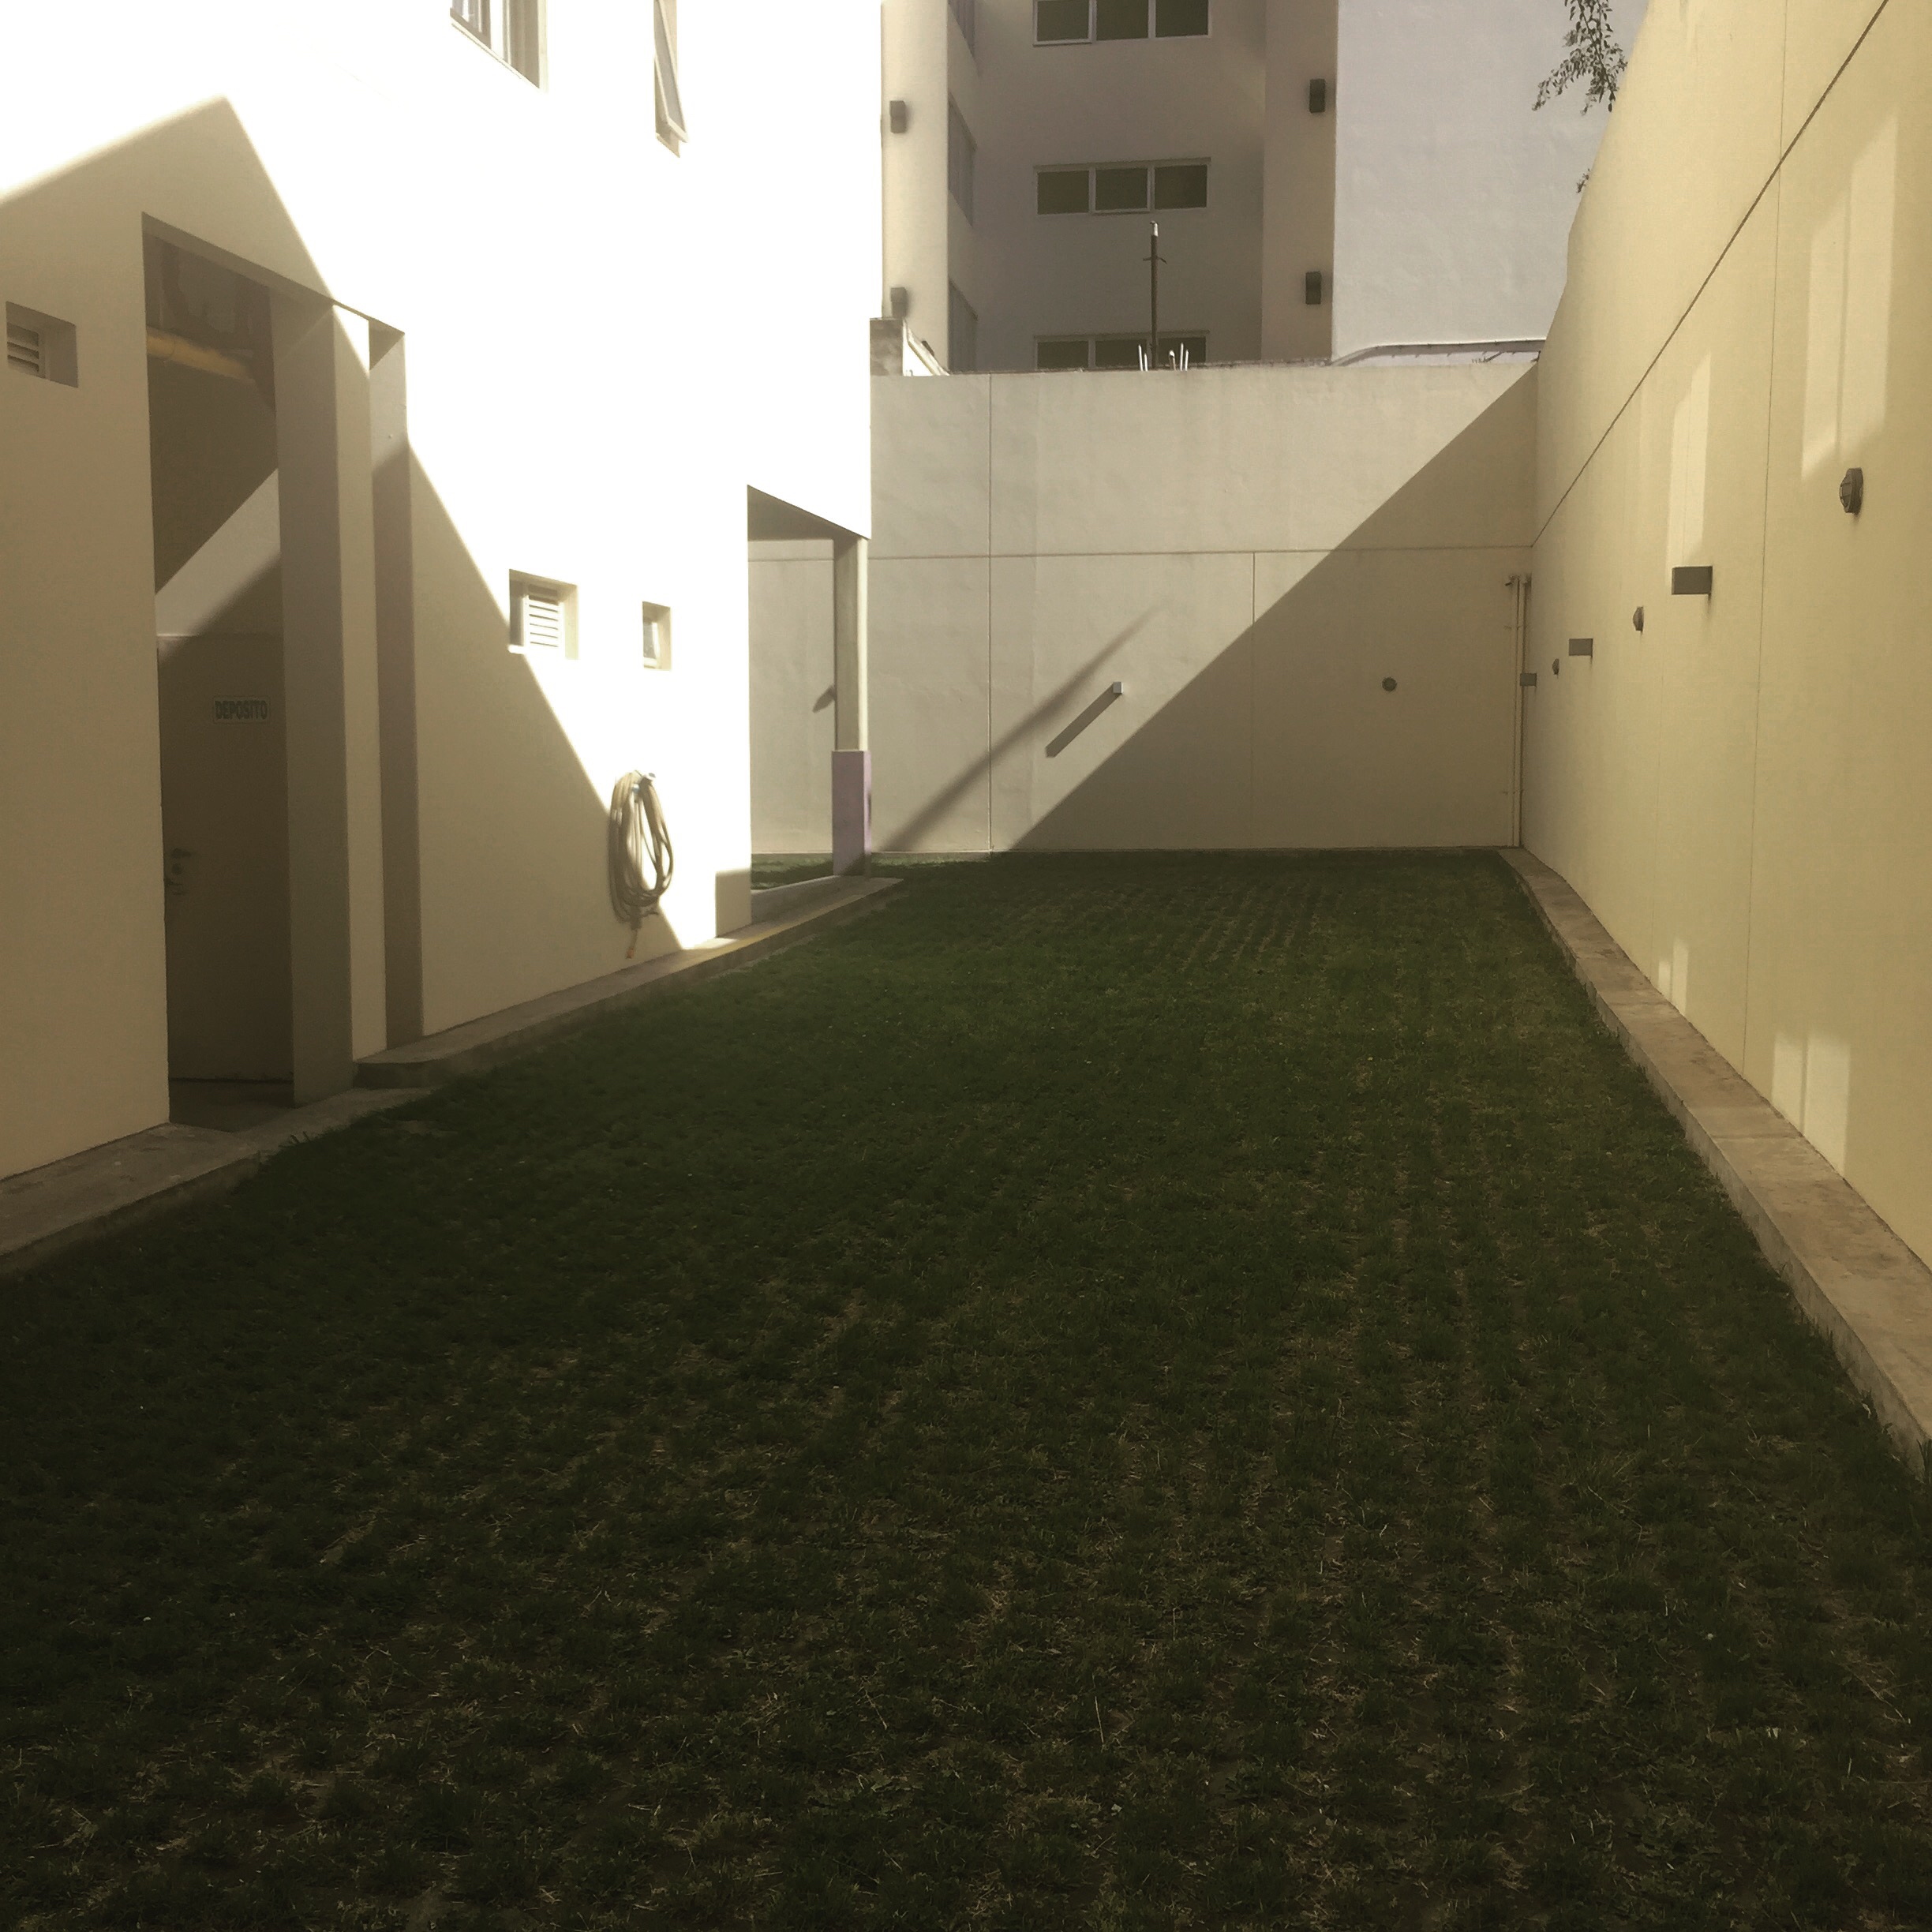
light, architecture, wood, house, floor, home, wall, hall, facade, property, shape, 315, flooring, road surface, residential area